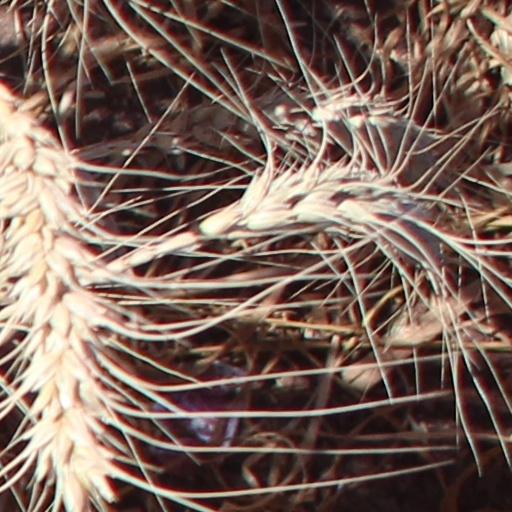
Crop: wheat